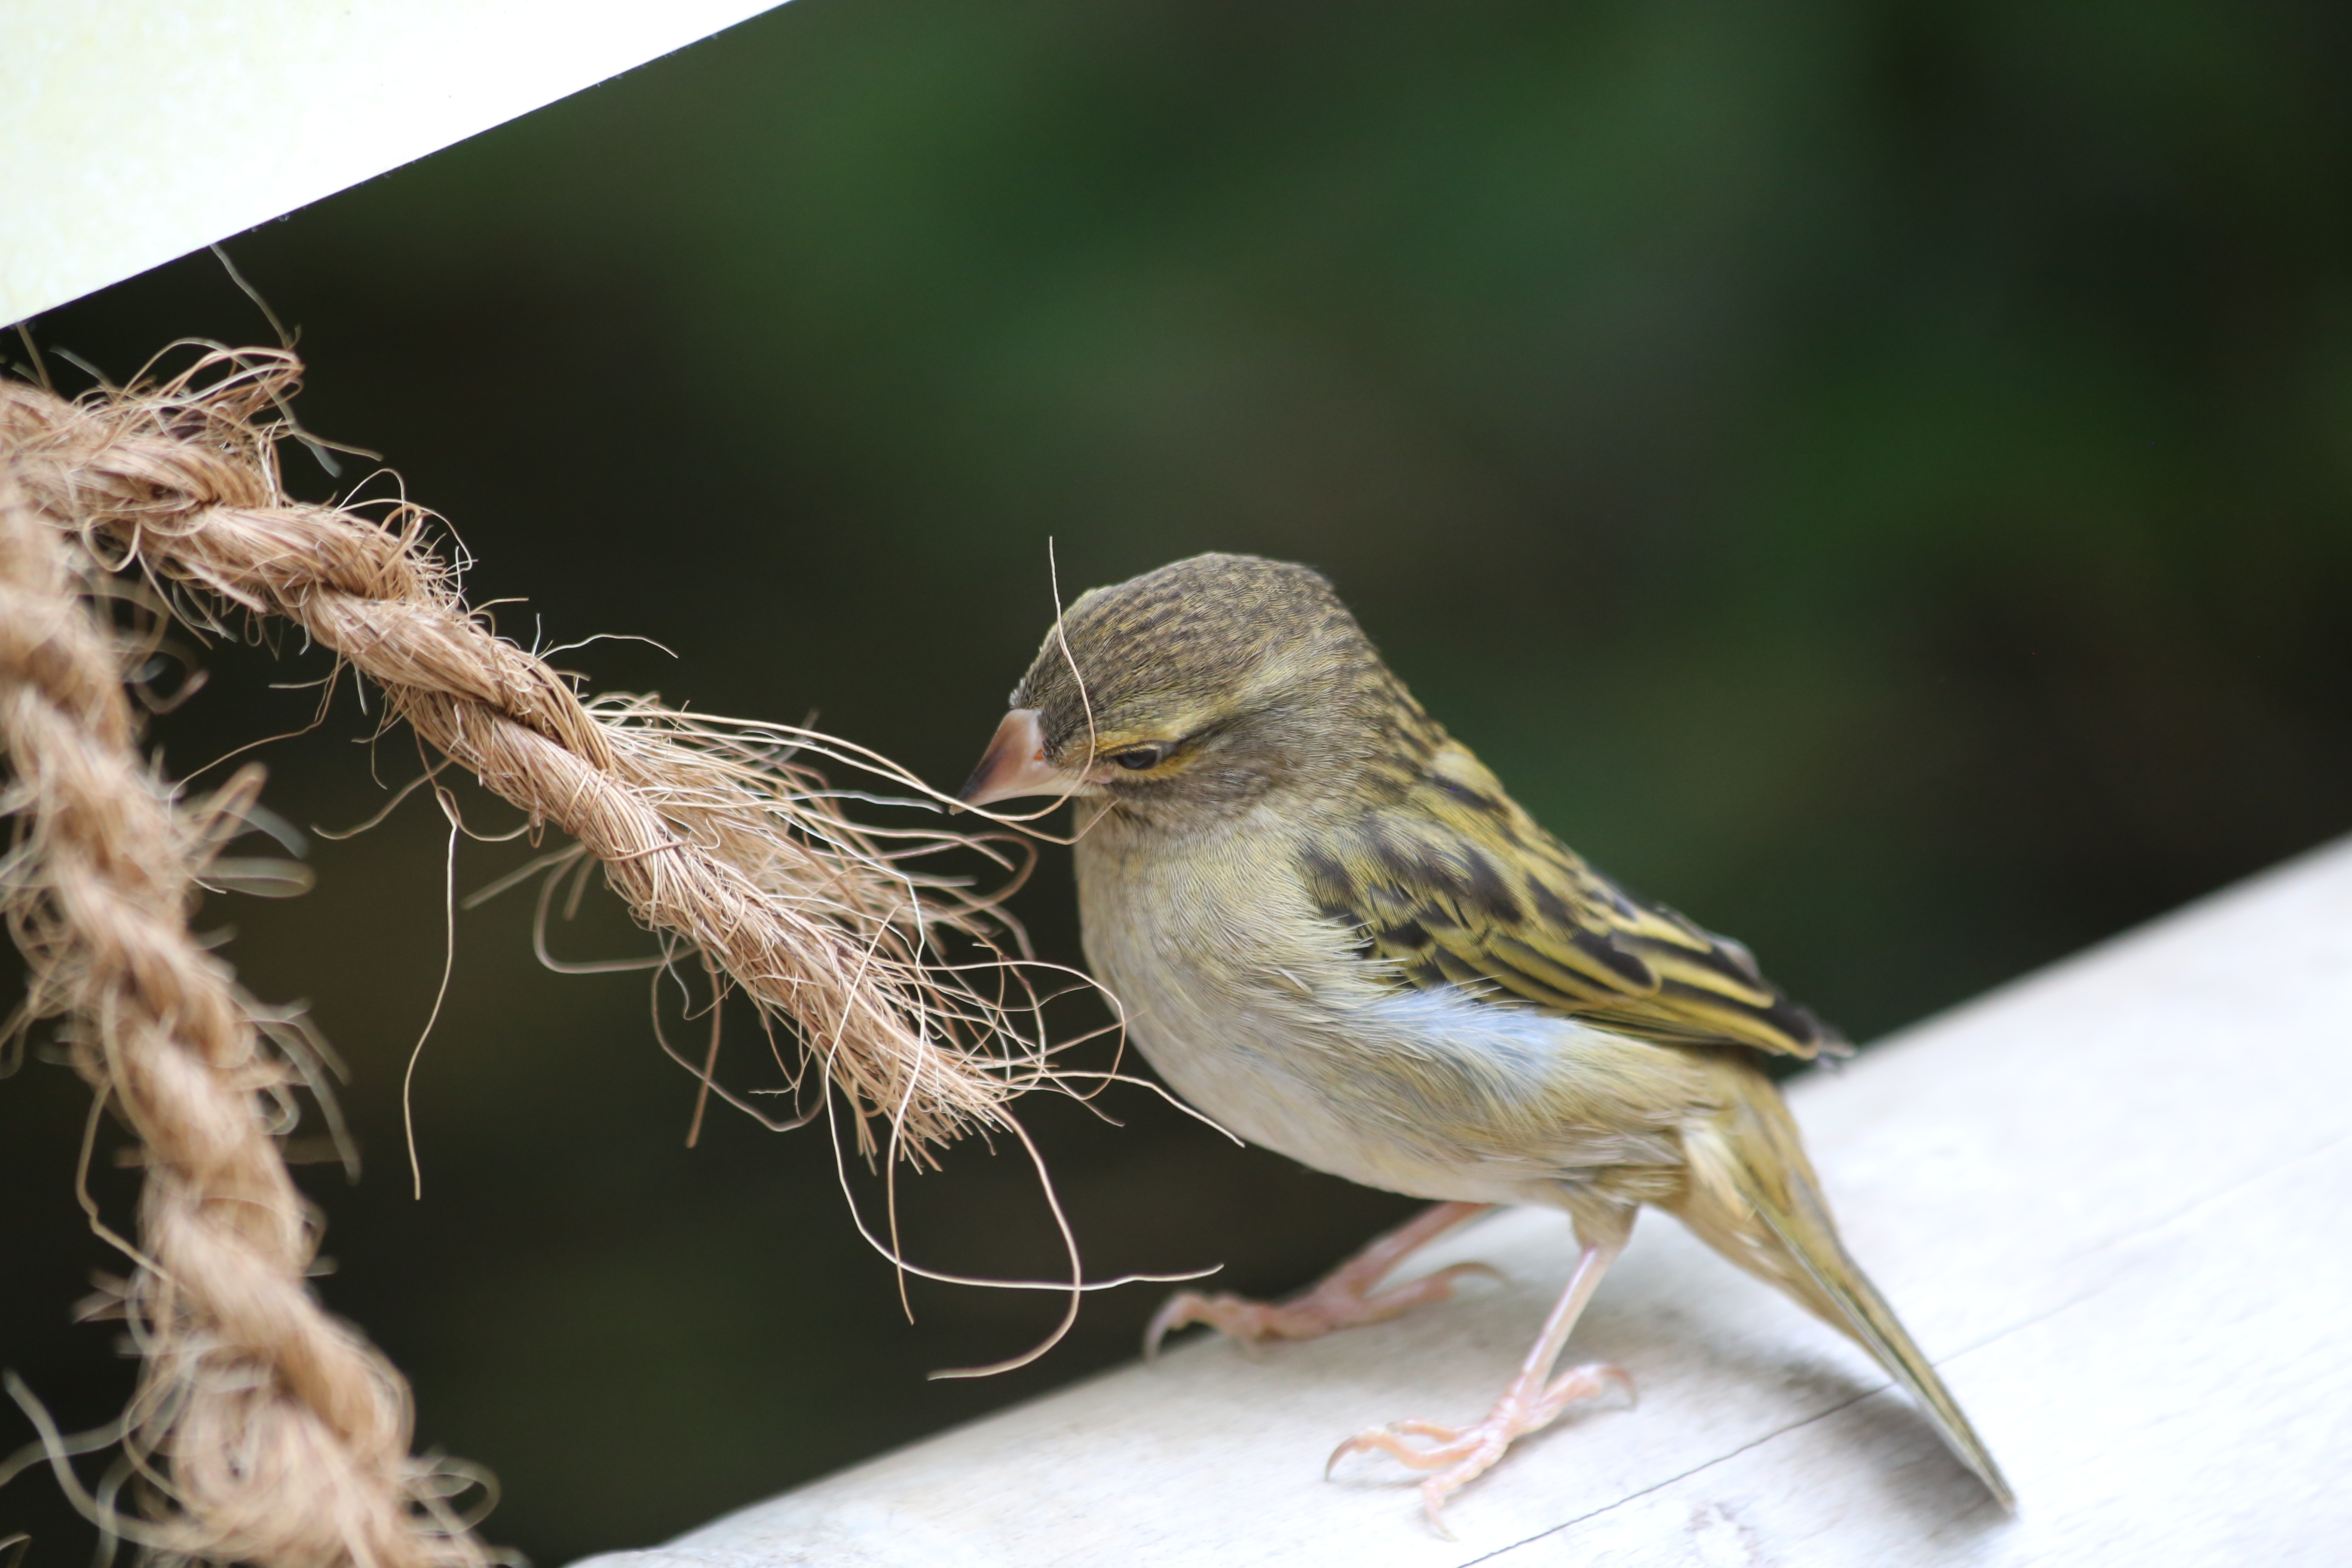
branch, bird, animal, beak, fauna, vertebrate, sparrow, finch, brambling, wren, house sparrow, perching bird, emberizidae, nightingale